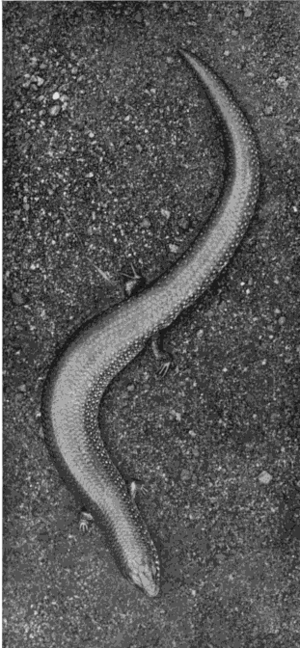
Mochlus est un genre de sauriens de la famille des Scincidae.